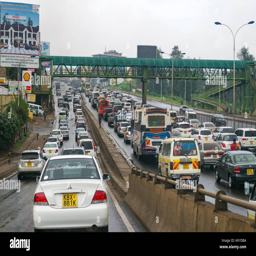
heavy traffic with vehicles moving slowly on the highway in to the city during rush hour